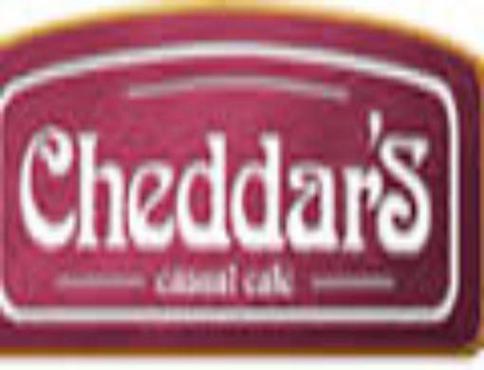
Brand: cheddar's casual cafe
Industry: Food